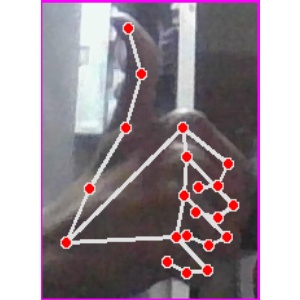
अक्षर: थ